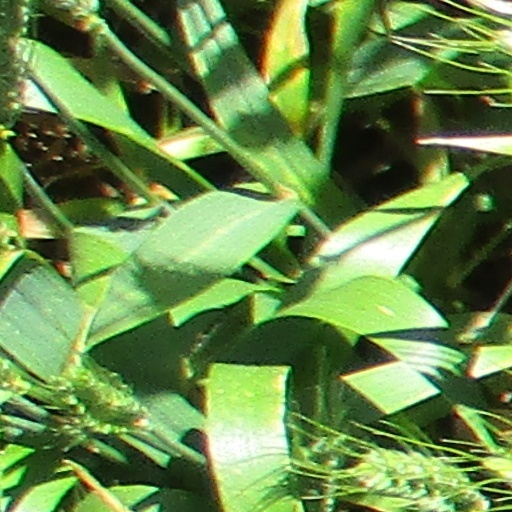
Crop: wheat